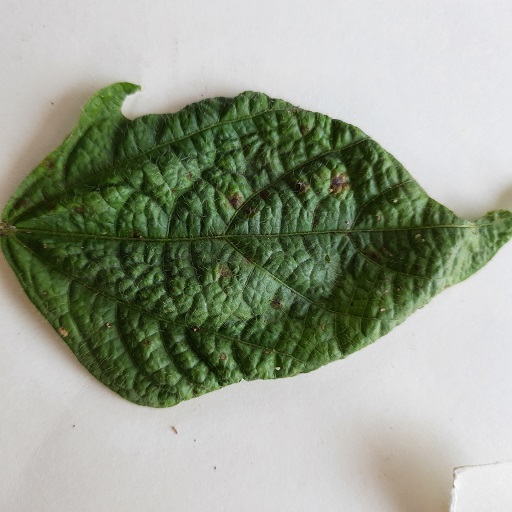
Label: Leaf Crinckle